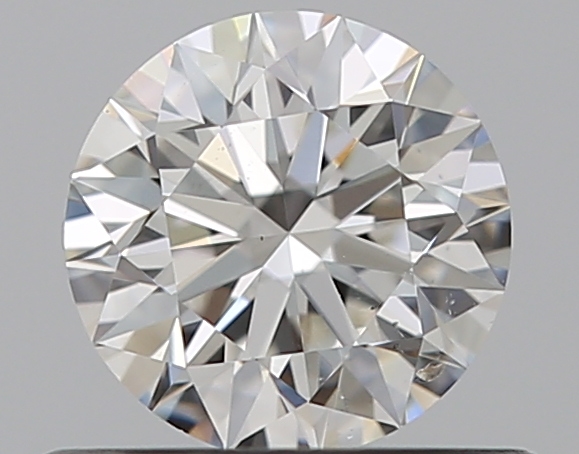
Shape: round
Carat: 0.5
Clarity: SI1
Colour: G
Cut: EX
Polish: EX
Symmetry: EX
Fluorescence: N
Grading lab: GIA
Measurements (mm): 5.05 x 5.07 x 3.17